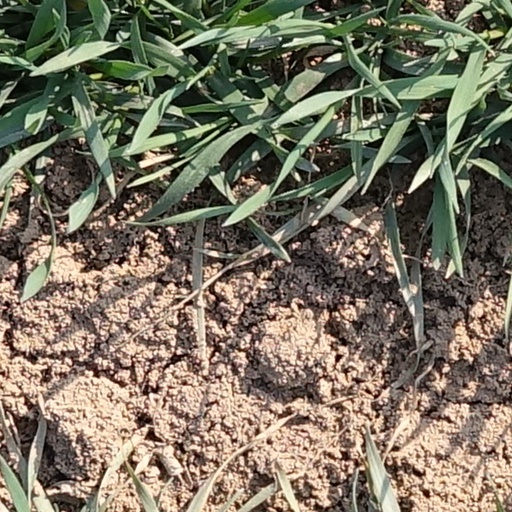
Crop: wheat